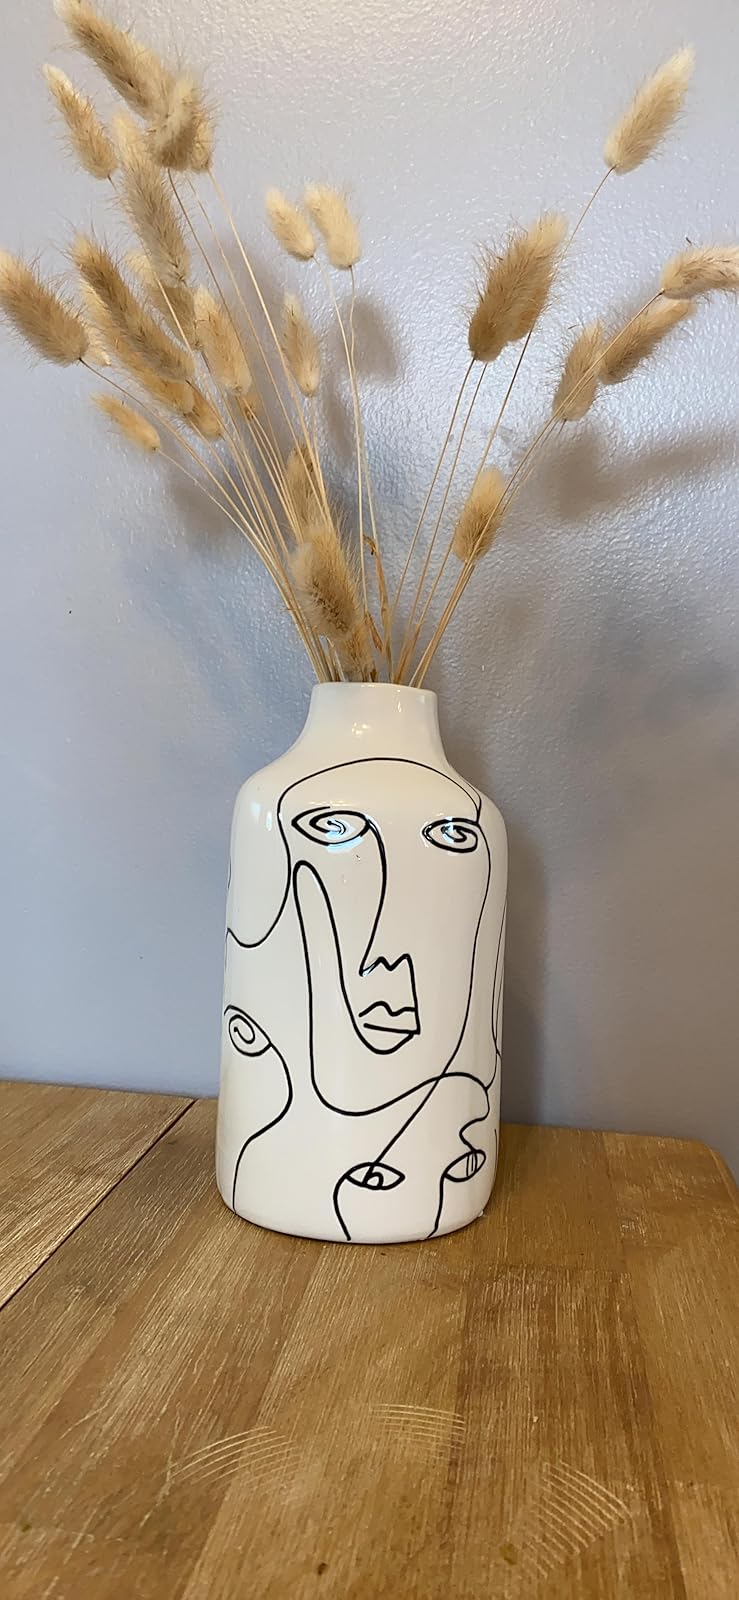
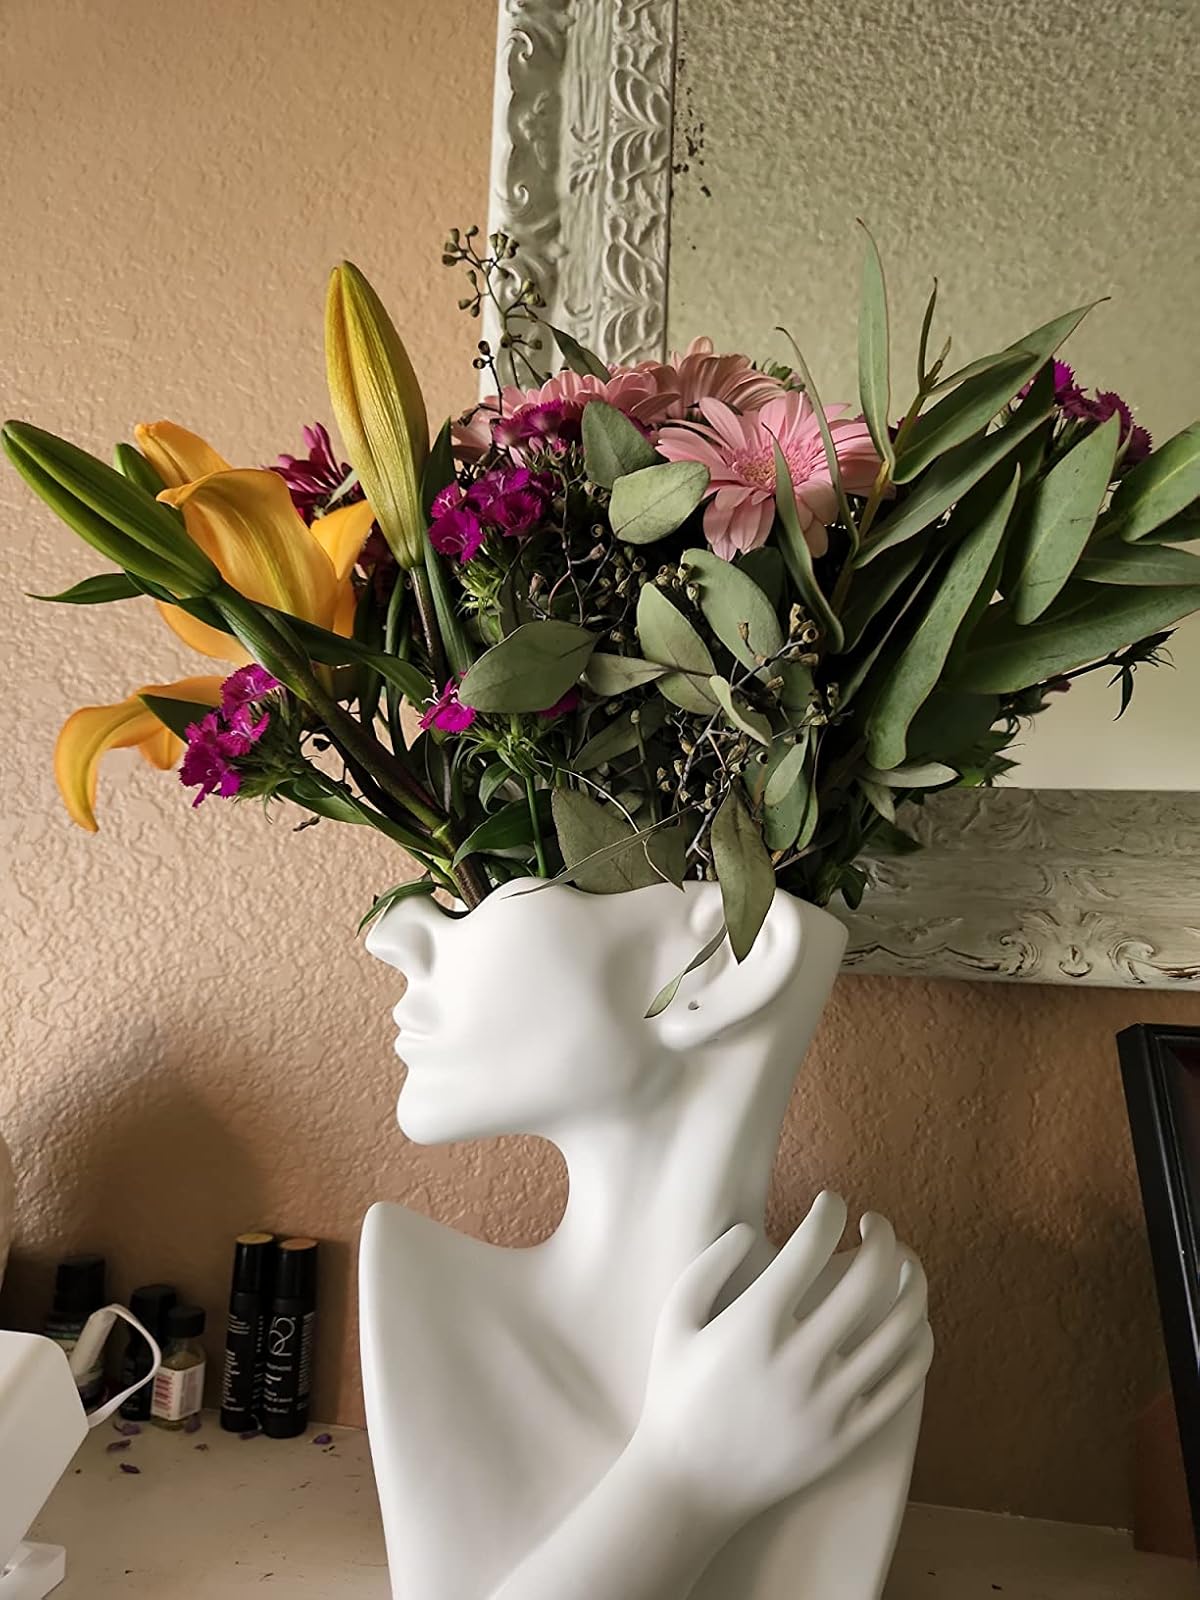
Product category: vase
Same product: no